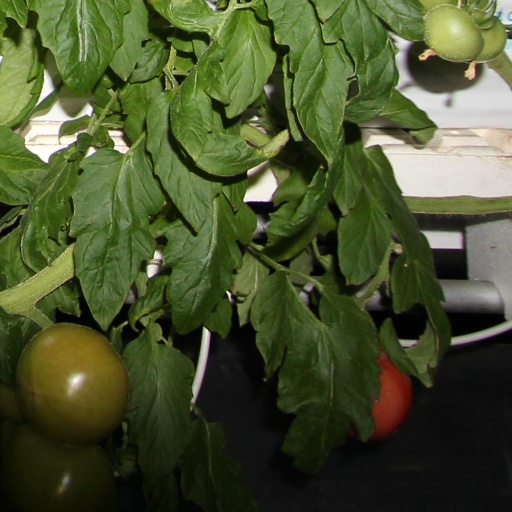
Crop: tomato